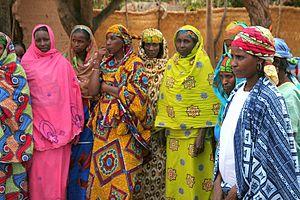
Paoua est une ville et une commune, chef-lieu de l'une des trois sous-préfectures de la préfecture de Ouham-Pendé en République centrafricaine.